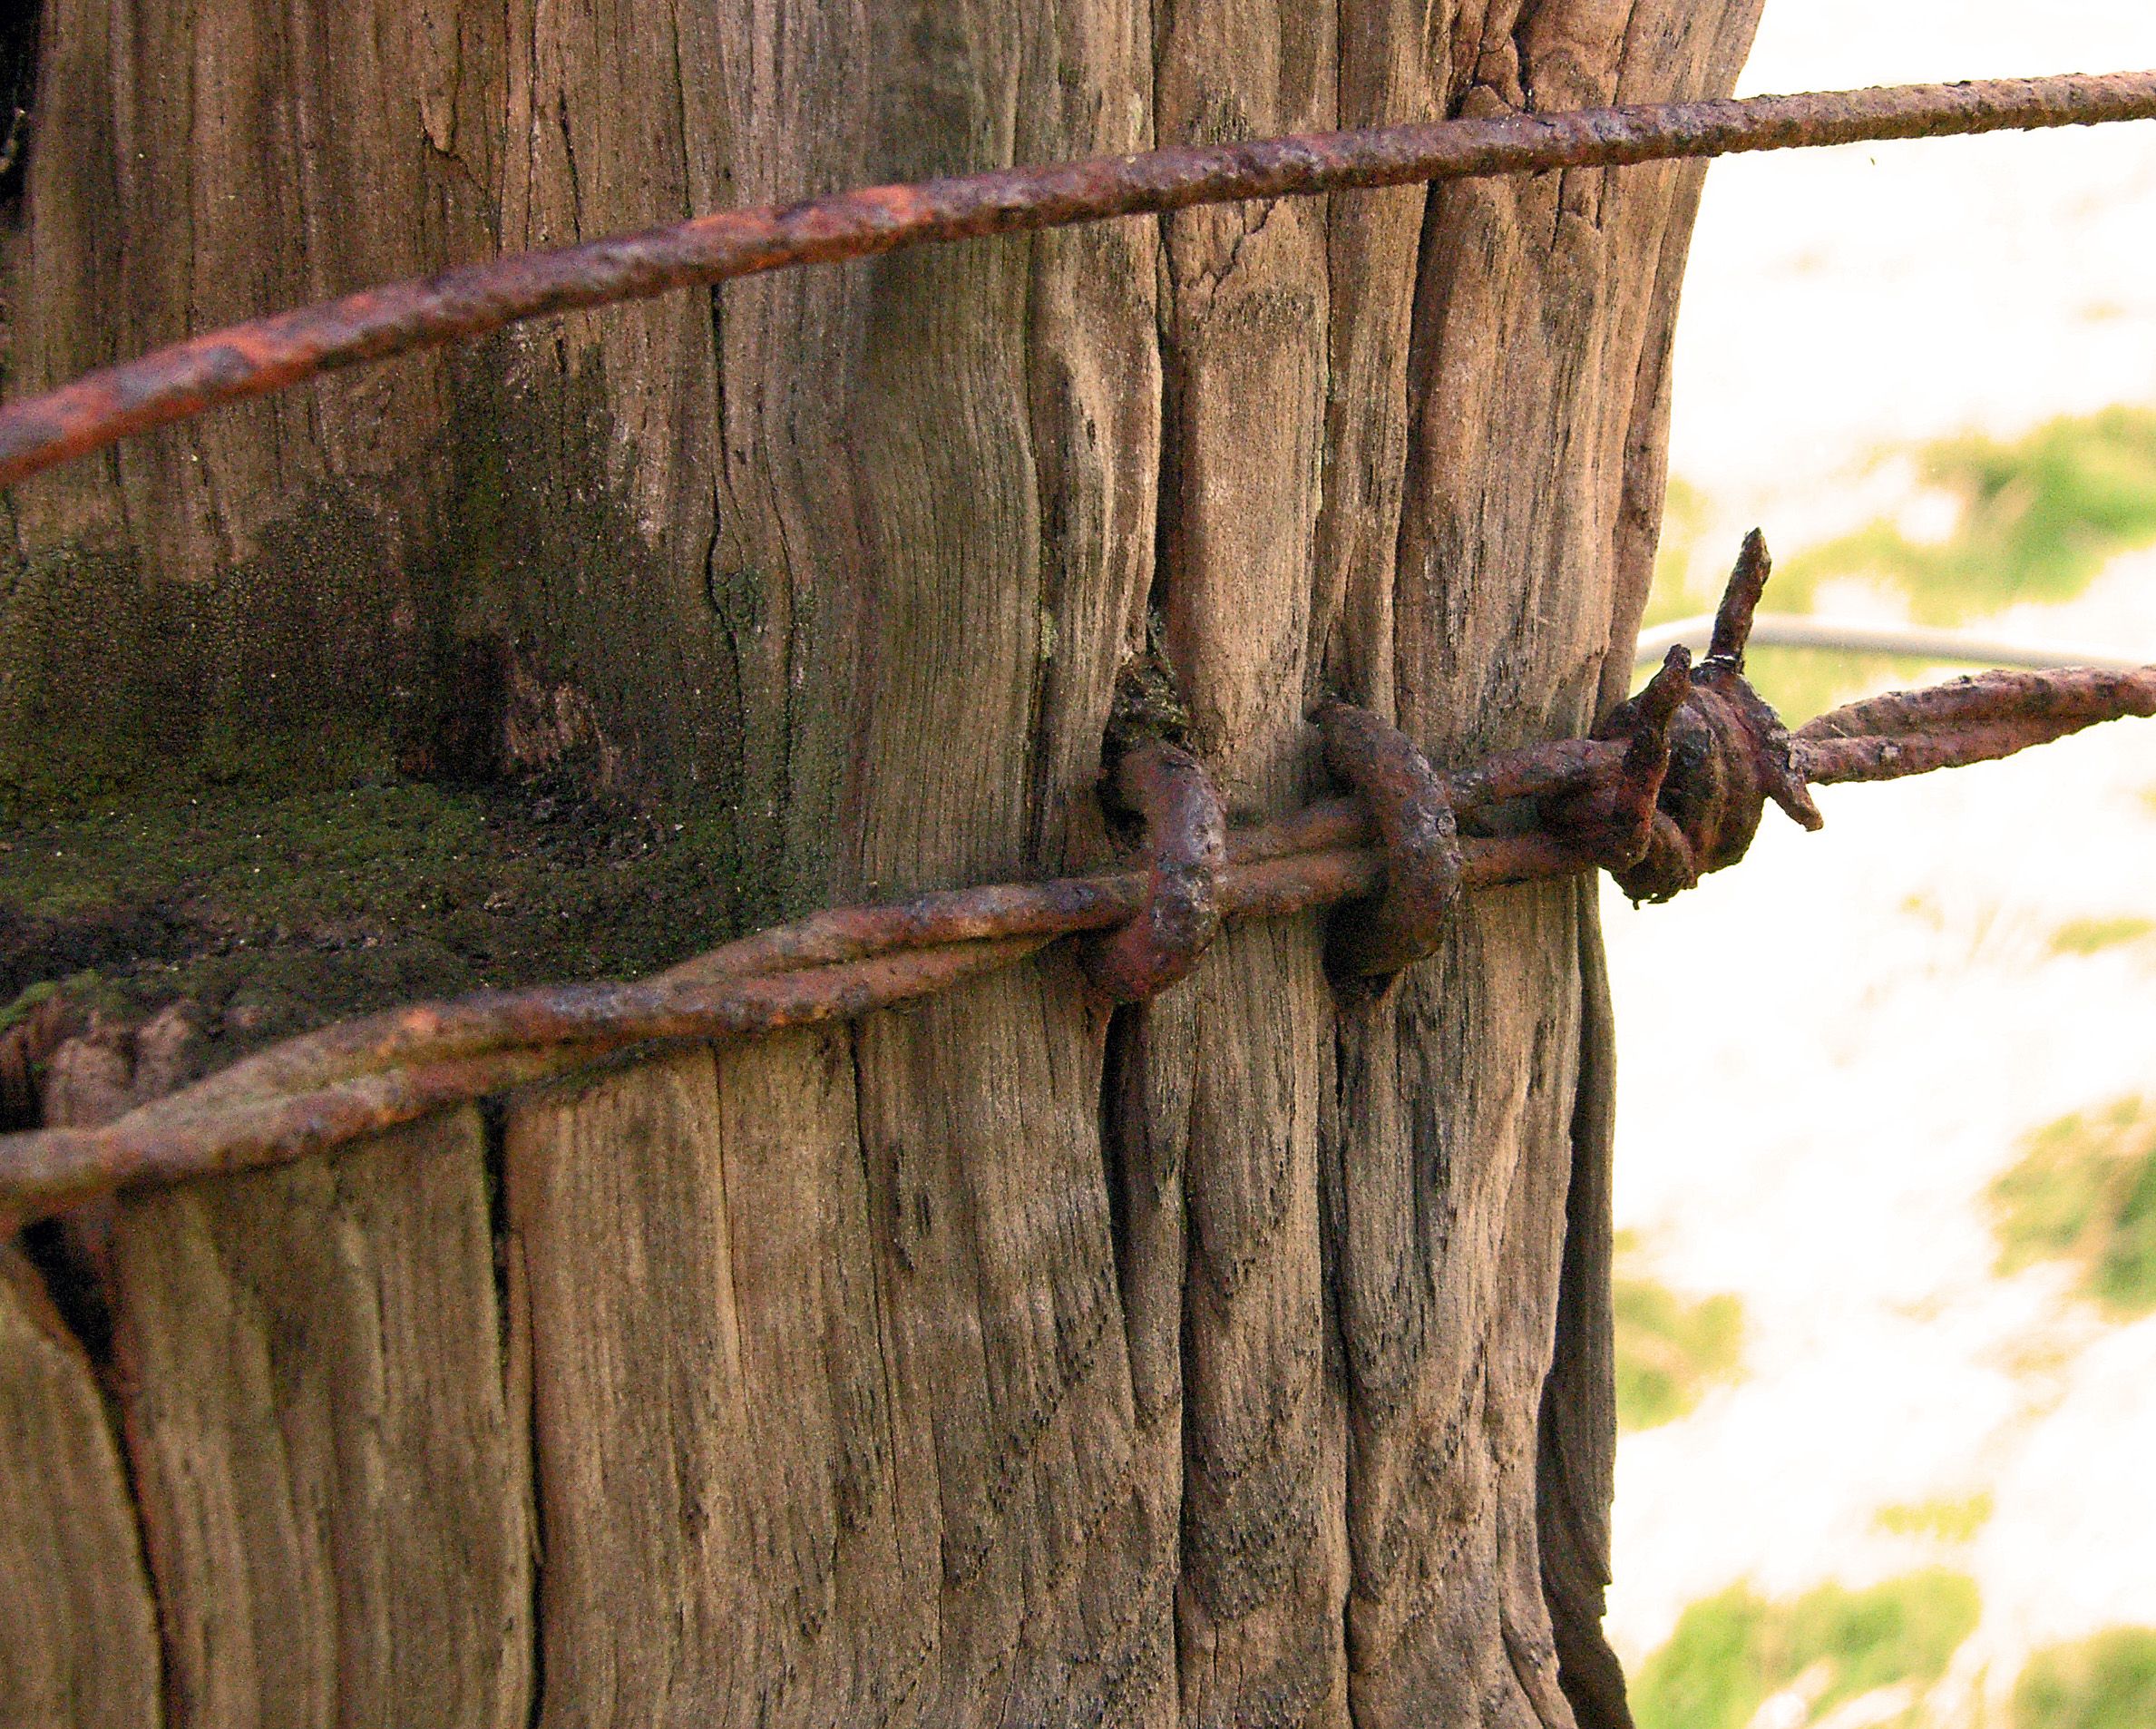
tree, nature, branch, fence, wood, leaf, trunk, photo, explore, wildlife, jungle, fauna, ggl1, woody plant, outdoor structure, home fencing